History of the Catholic Church in Belize

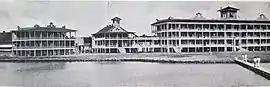
St. John's College at Loyola Park, 1917

Permanent parishes among the Maya in west central Belize were begun in Benque Viejo (1905) and San Ignacio (1909). St. John's College, founded at the cathedral in 1887, was moved to Loyola Park in 1917. In 1923 Bishop Hopkins along with two Pallottine sisters drowned when the boat they were taking to Corozal sank.